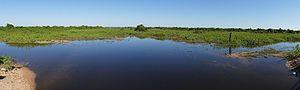
Le Pantanal est une écorégion terrestre d'Amérique du Sud appartenant au biome des prairies et savanes inondées. Il s'étend principalement dans l'État brésilien du Mato Grosso do Sul, mais aussi dans celui du Mato Grosso et recouvre une portion plus petite de la Bolivie et du Paraguay. C'est la plus grande zone humide de la planète, une immense plaine d'une superficie estimée entre 140 000 km² et 195 000 km² où des cours d'eau coulent doucement durant la saison humide en de nombreux méandres et submergent plus de 80 % du territoire, noyé sous les eaux quatre mois par an.